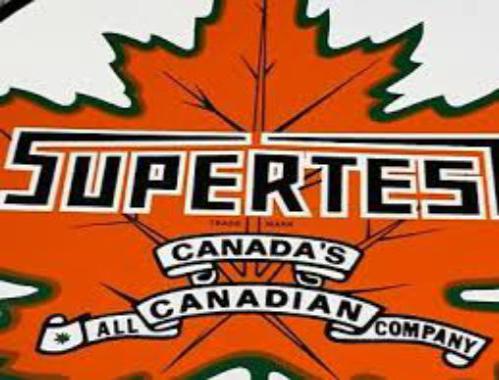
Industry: Transportation